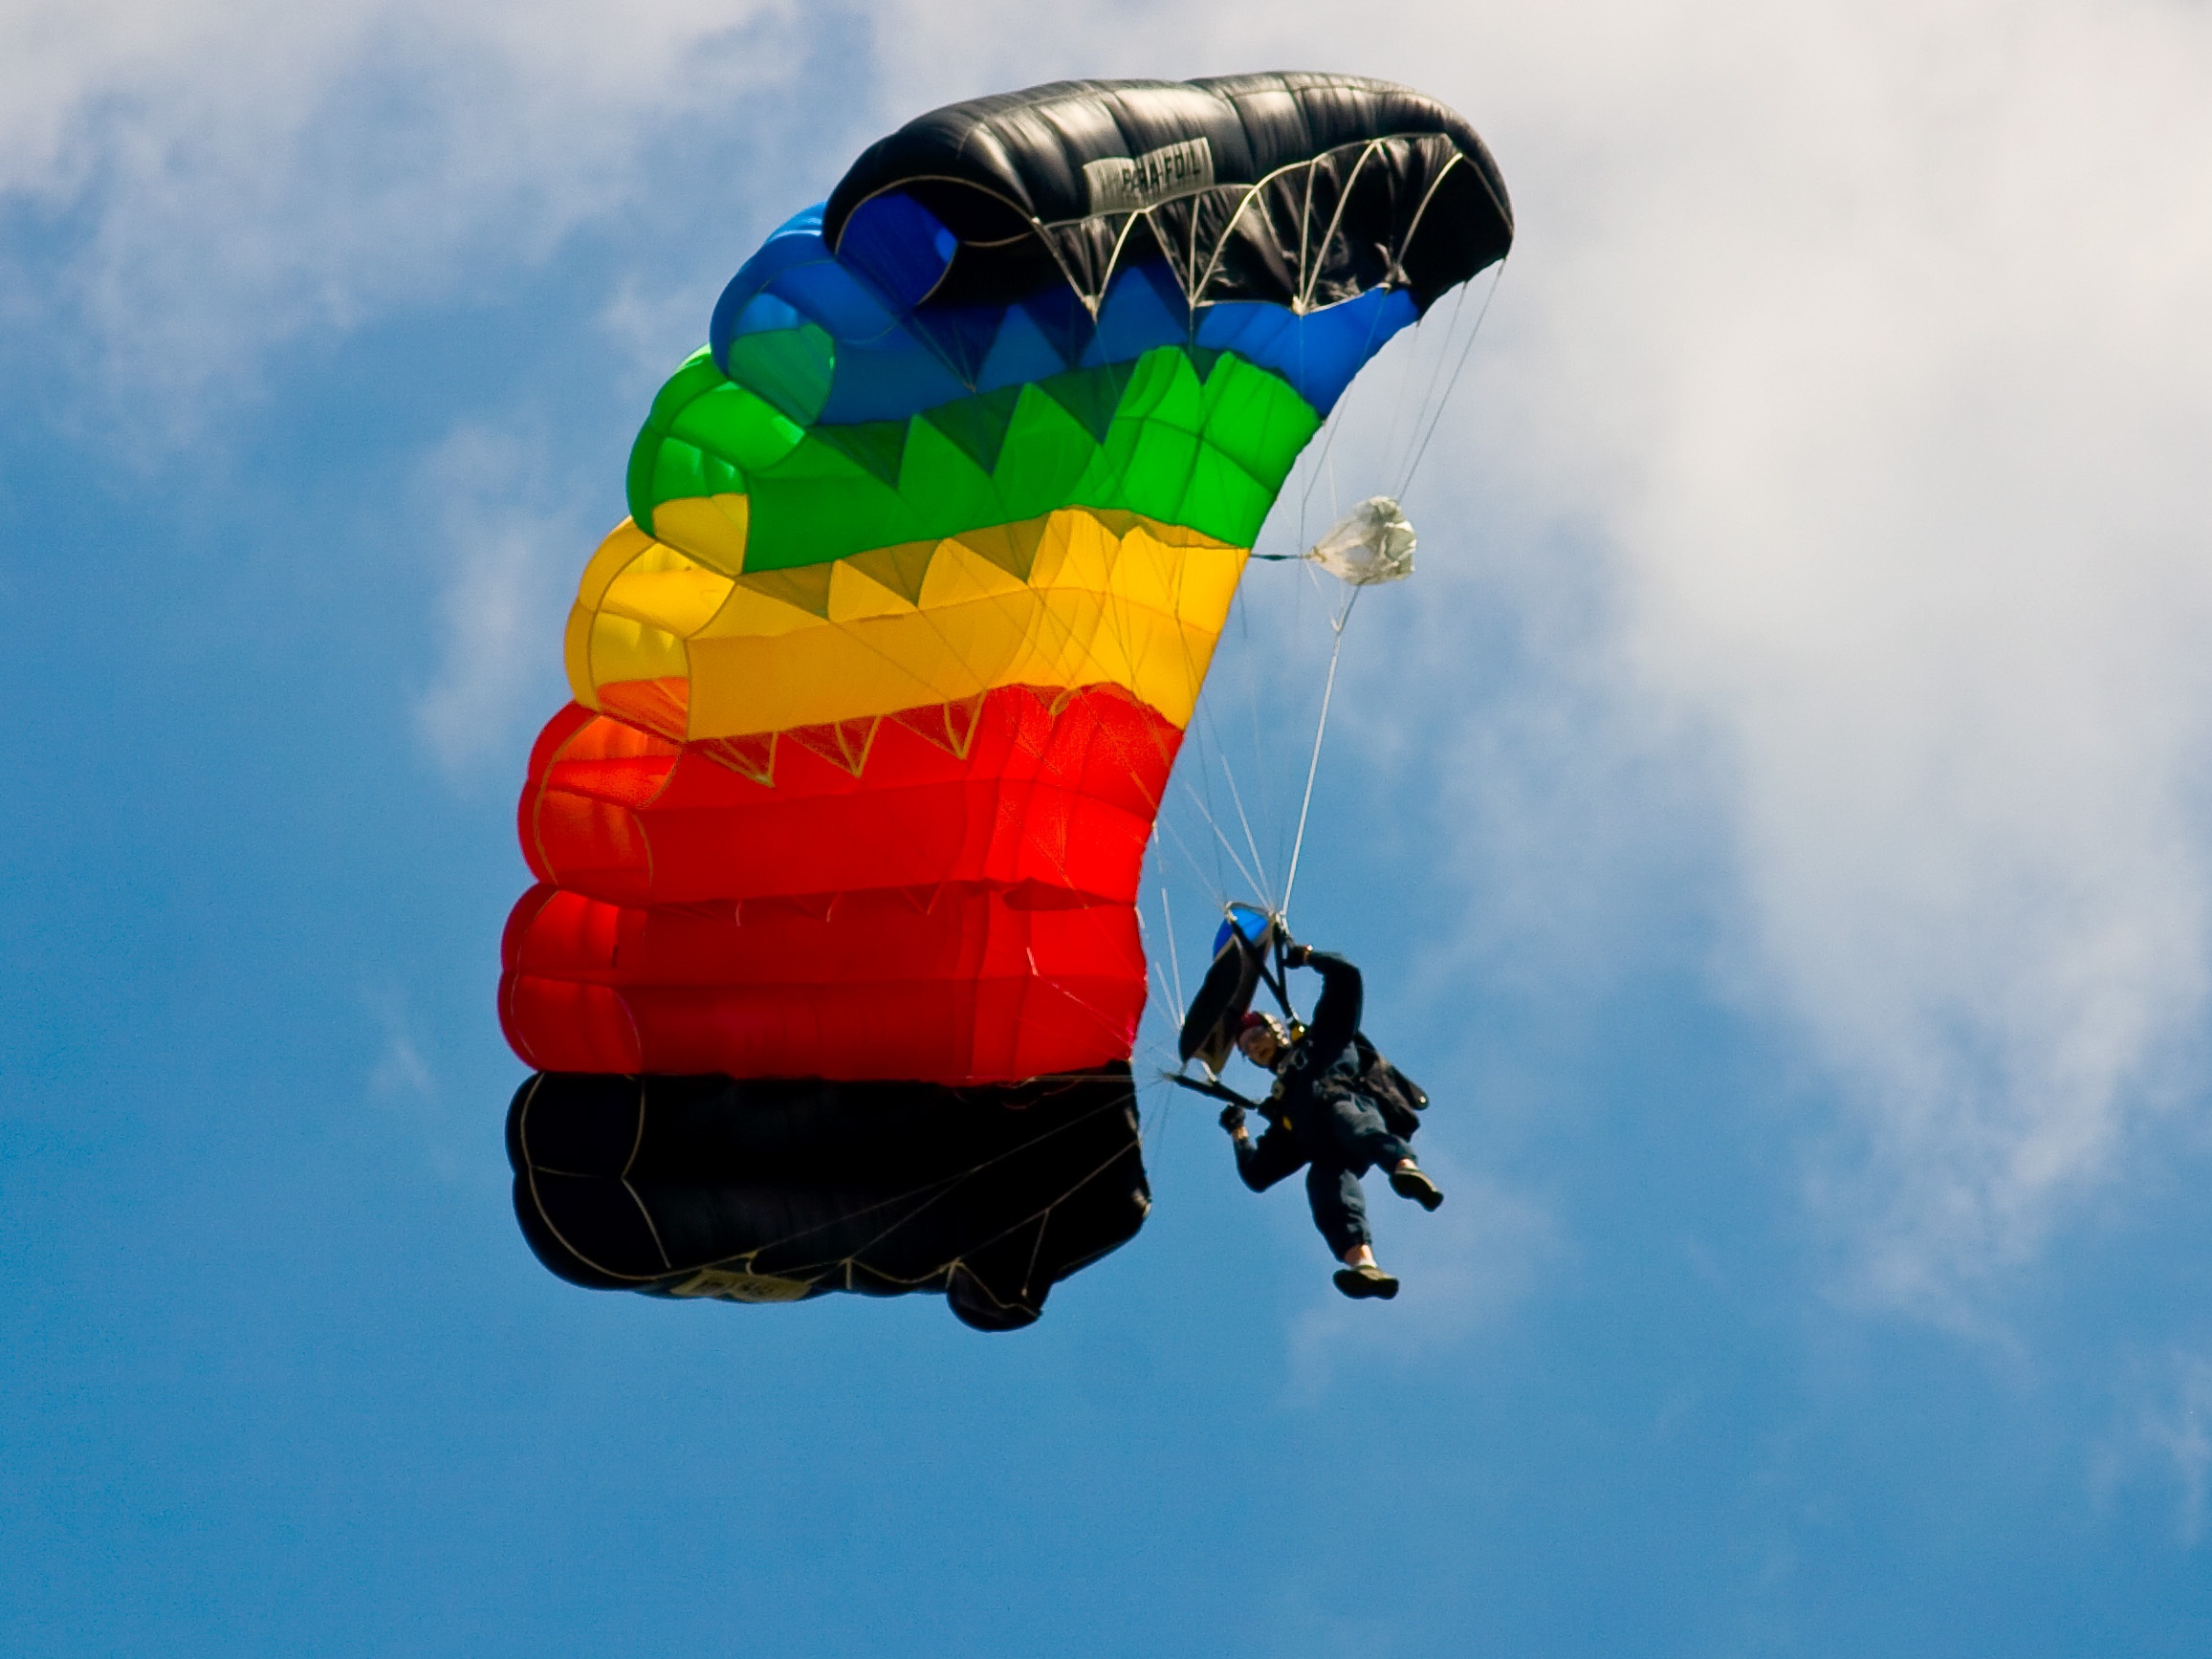
wing, sky, sport, flight, blue, extreme sport, toy, parachute, sports equipment, skydiving, competition, sports, parachuting, air sports, parachutist, extreme sports, atmosphere of earth, windsports